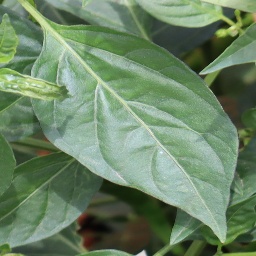
Label: healthy